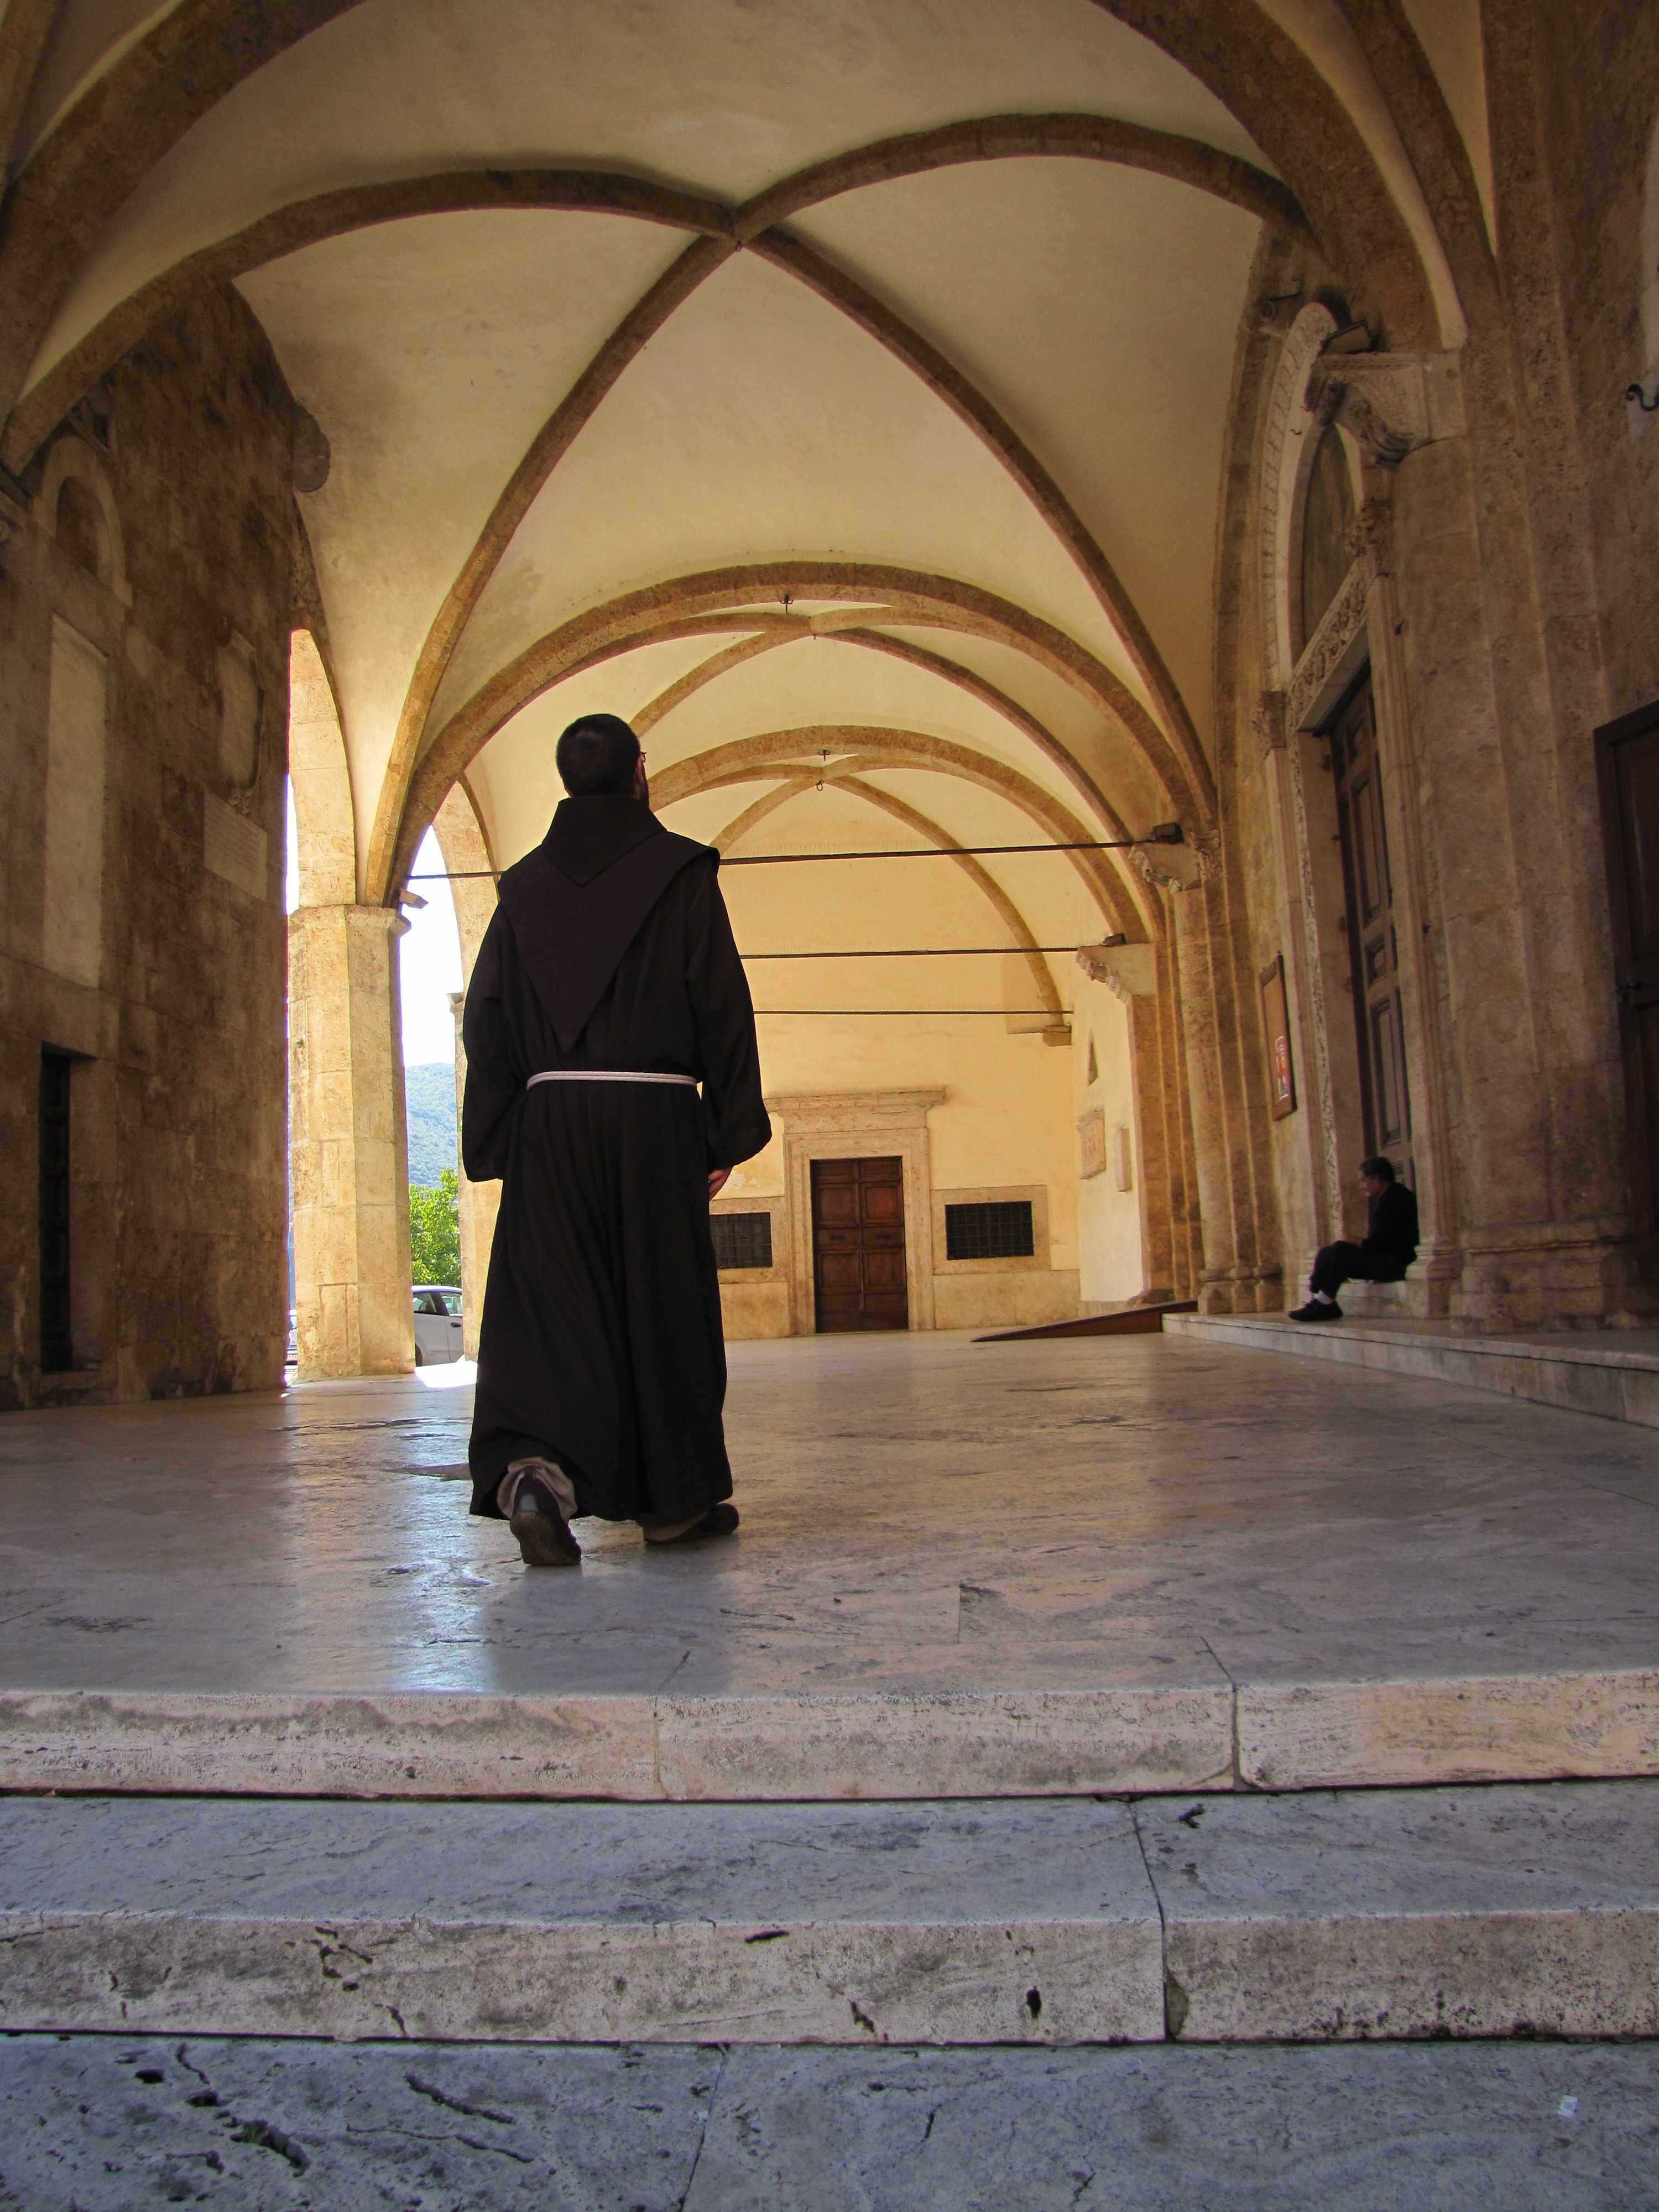
architecture, arch, monk, church, cathedral, place of worship, temple, monastery, photograph, franciscan, ancient history